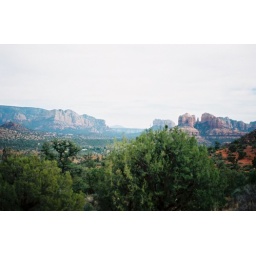
red rocks around Sedona